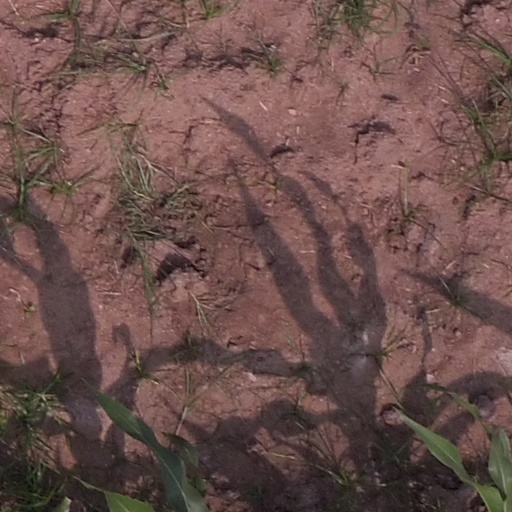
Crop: maize; corn